Little Gransden Airfield

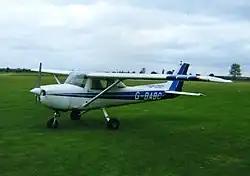
A Reims Cessna 150, formerly used by Skyline School of Flying, parked next to the hangars

Little Gransden Airfield is an unlicensed airfield located near the village of Little Gransden, southeast of St Neots, Cambridgeshire, England.